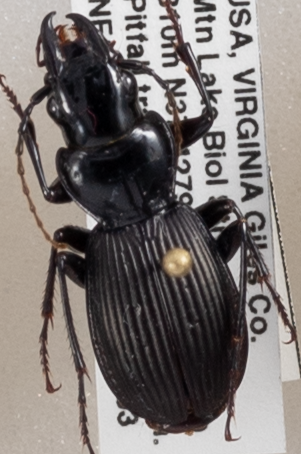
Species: Pterostichus moestus
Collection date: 2018-07-03
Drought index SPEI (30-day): -0.916
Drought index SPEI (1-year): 0.42
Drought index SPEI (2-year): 0.406